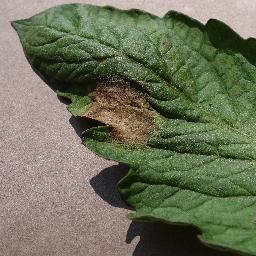
Label: Tomato___Late_blight